Piasecki HUP Retriever

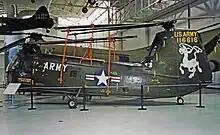
H-25A Army Mule preserved in the US Army Aviation Museum, Alabama

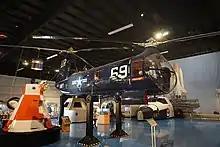
HUP-3 Retriever on display at the Air Zoo

The aircraft first entered service in February 1949 with the delivery of the first of 32 HUP-1 aircraft to the US Navy. The improved HUP-2 (Piasecki designation PV-18) was soon introduced with a more powerful engine, deletion of the inward-canted horizontal stabilizer endplate fins, and various minor changes in equipment; a sub-variant equipped with dunking sonar for anti-submarine warfare was given the designation HUP-2S. The HUP-2 was the first production helicopter equipped with an autopilot. The US Navy also tested a radio navigation system called "Raydist" that allowed an unmanned HUP-2 to be directed from a ground station and by radio ordered to hover within of the desired point. Edo tested a HUP-2 with a fiberglass hull and outrigger floats for amphibious operations.